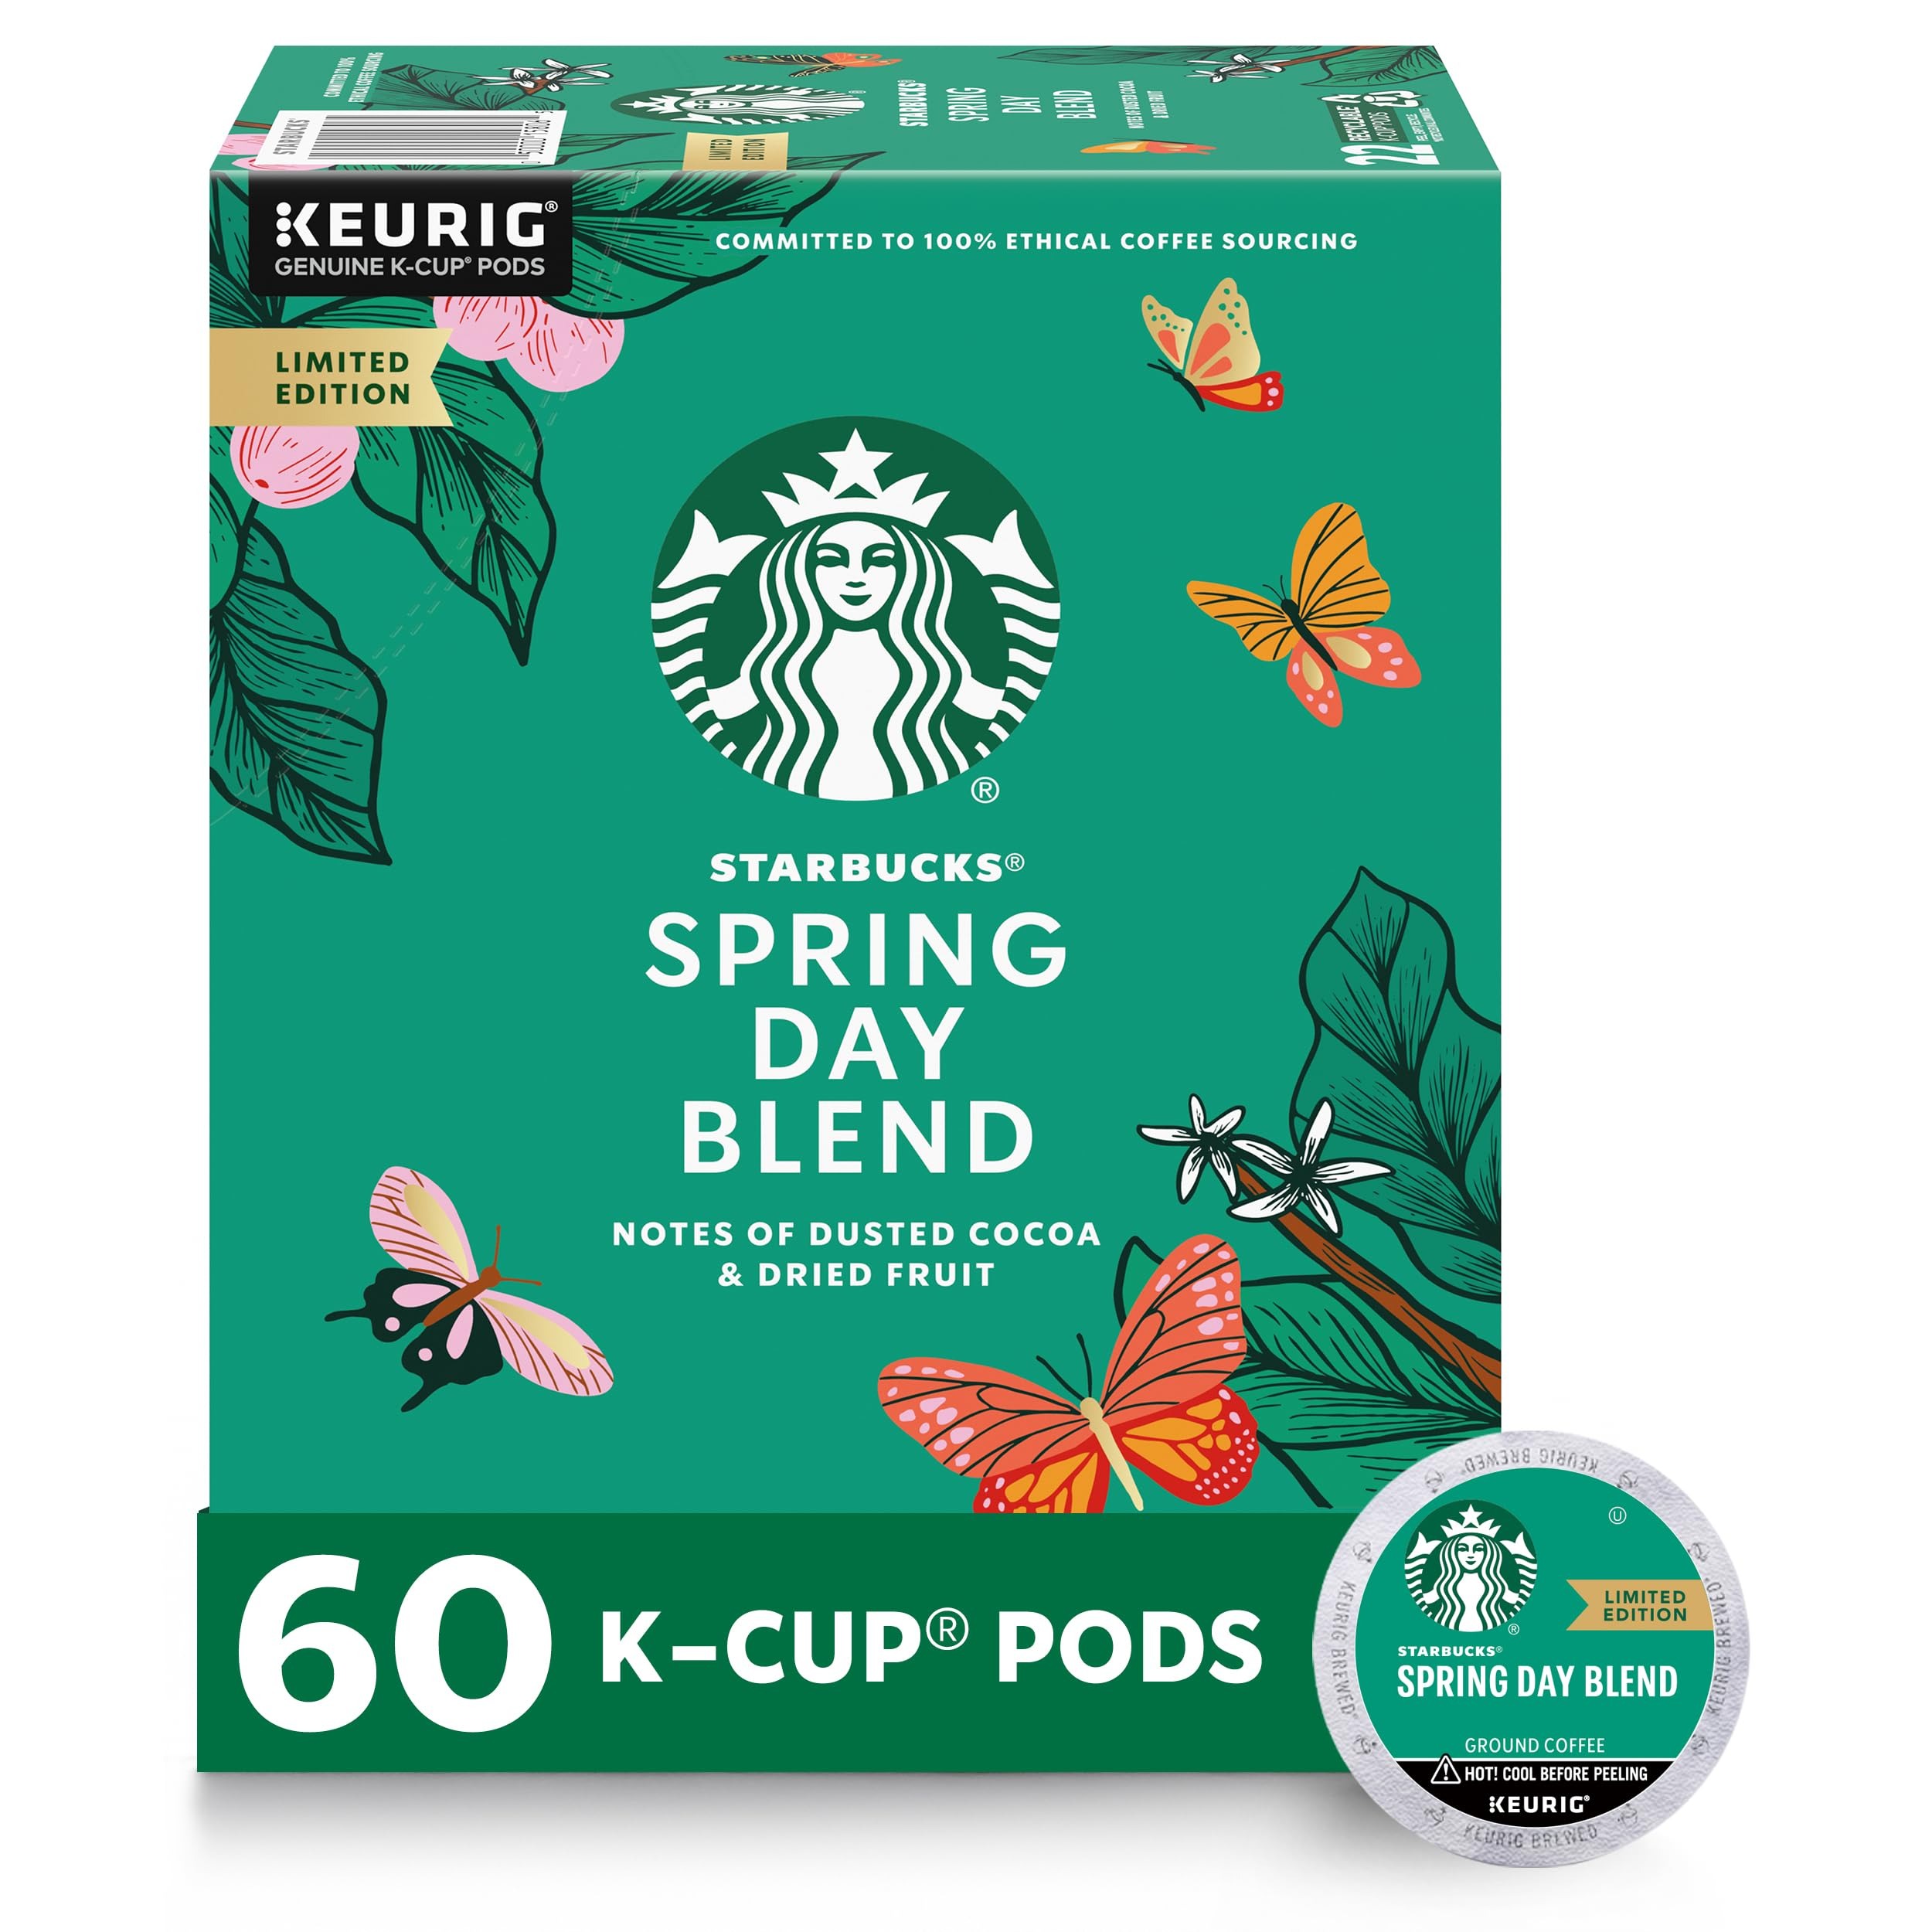
Item Name: Starbucks K-Cup Coffee Pods, Medium Roast Coffee, Spring Day Blend For Keurig Coffee Makers, 100% Arabica, Limited Edition, 6 Boxes (60 Pods Total)
Bullet Point 1: PREMIUM COFFEE IN A K-CUP POD: Starbucks delivers fresh-tasting roasted coffee with our limited-edition Starbucks Spring Day Blend in these 6 boxes of coffee pods for Keurig coffee makers—60 pods total
Bullet Point 2: SPRING DAY BLEND COFFEE: A harmonious bloom of flavor notes, this medium-roast, gourmet coffee is a unique blend of coffee from both Africa and Latin America, with notes of rich cocoa and lush dried fruits
Bullet Point 3: CAFÉ QUALITY: Starbucks adheres to the highest quality standards—shipping you the same carefully roasted 100% arabica coffee beans we brew in our cafés​
Bullet Point 4: PERFECT FOR SPRING RECIPES: With seasonals like Starbucks Brown Sugar Cinnamon Naturally Flavored Coffee and Starbucks Spring Day Blend, you can refresh your cup with flavor that's in full bloom
Bullet Point 5: LIMITED-TIME EXCLUSIVE: Like the season itself, this limited-edition spring coffee won't be around for long, so be sure to explore all the seasonal coffee offerings from Starbucks before they're gone
Value: 60.0
Unit: Count

Price: 16.99